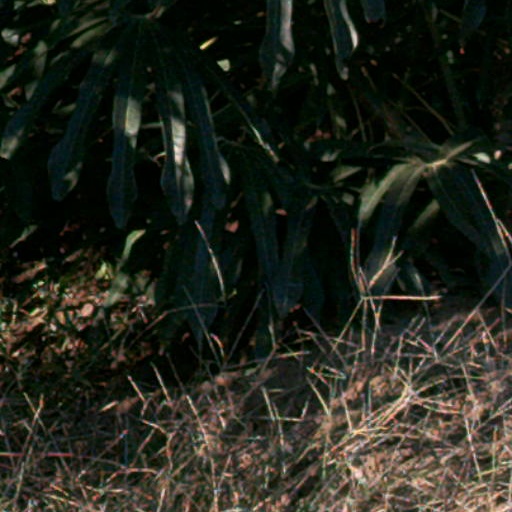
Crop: cassava